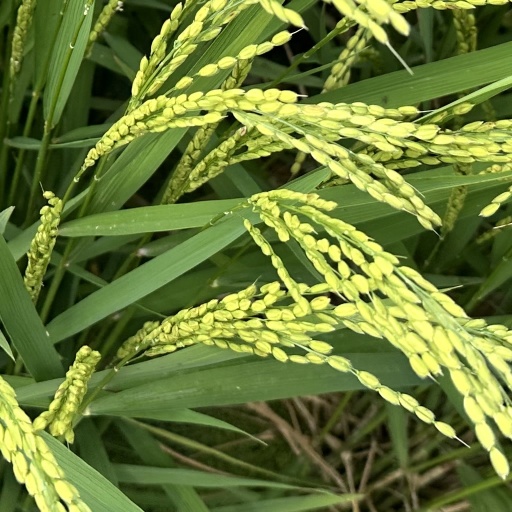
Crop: rice